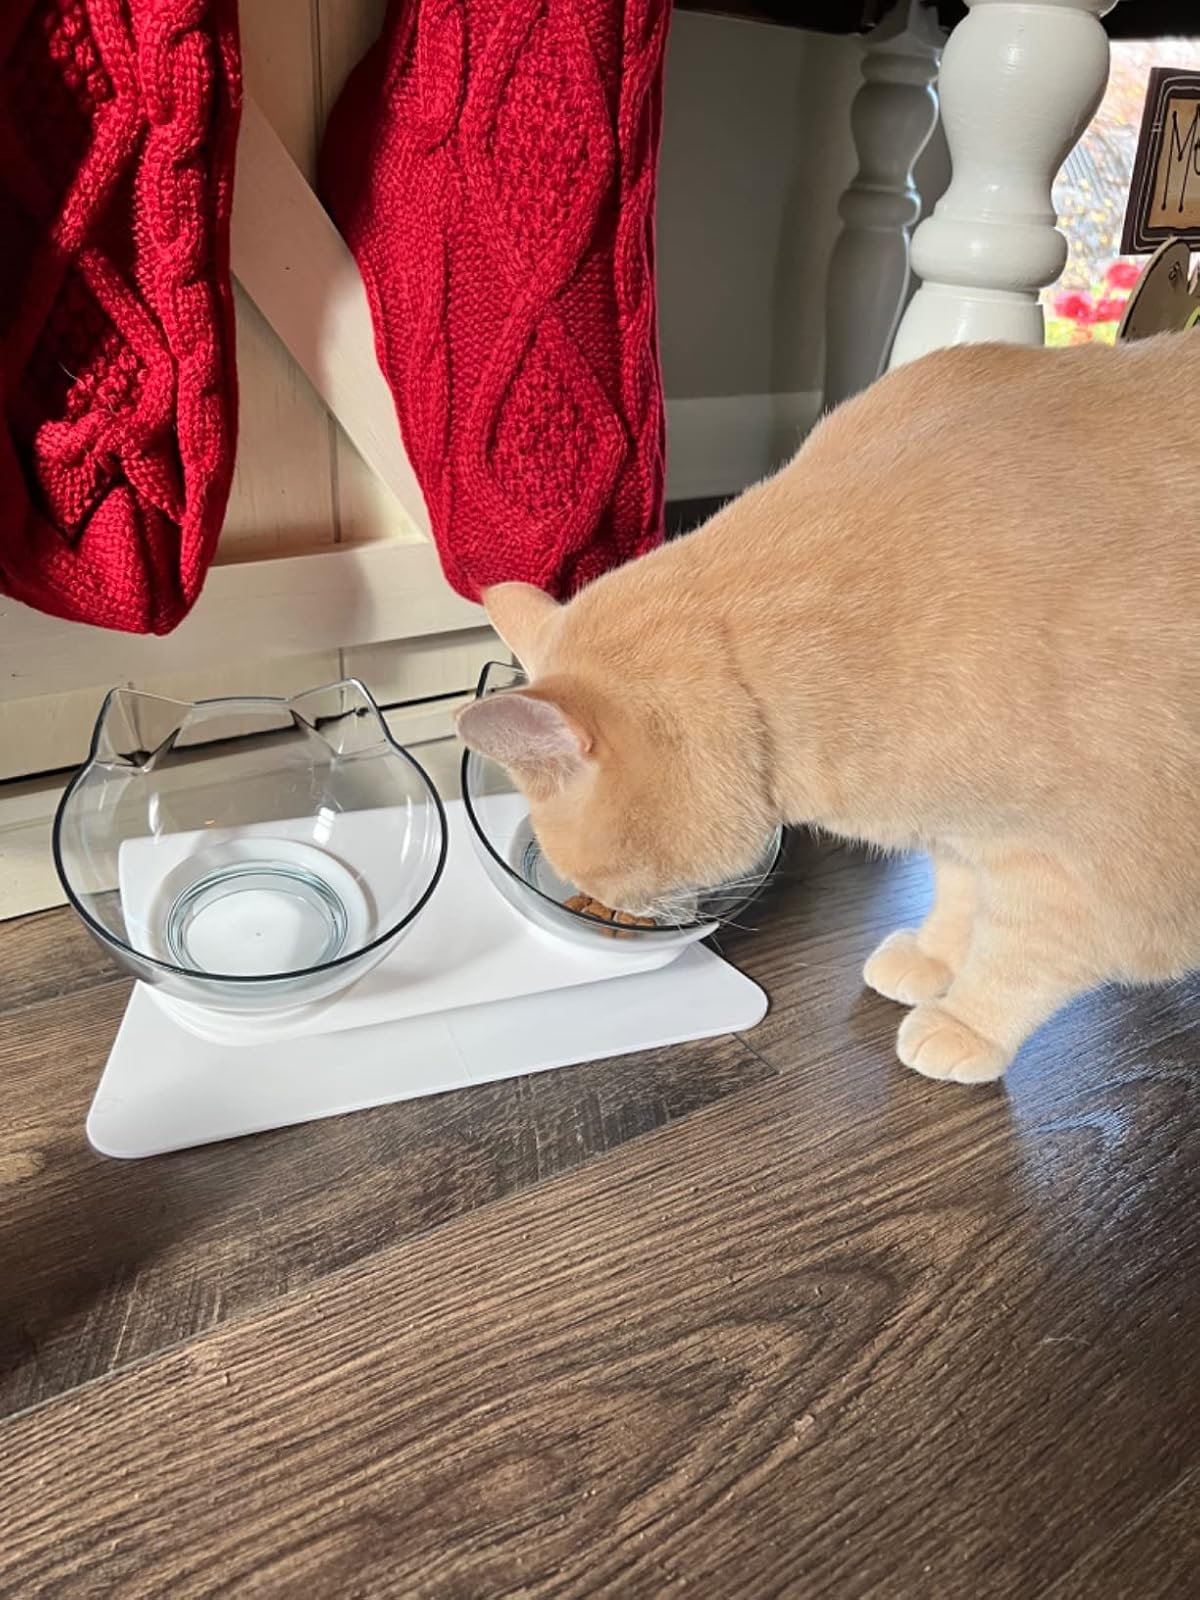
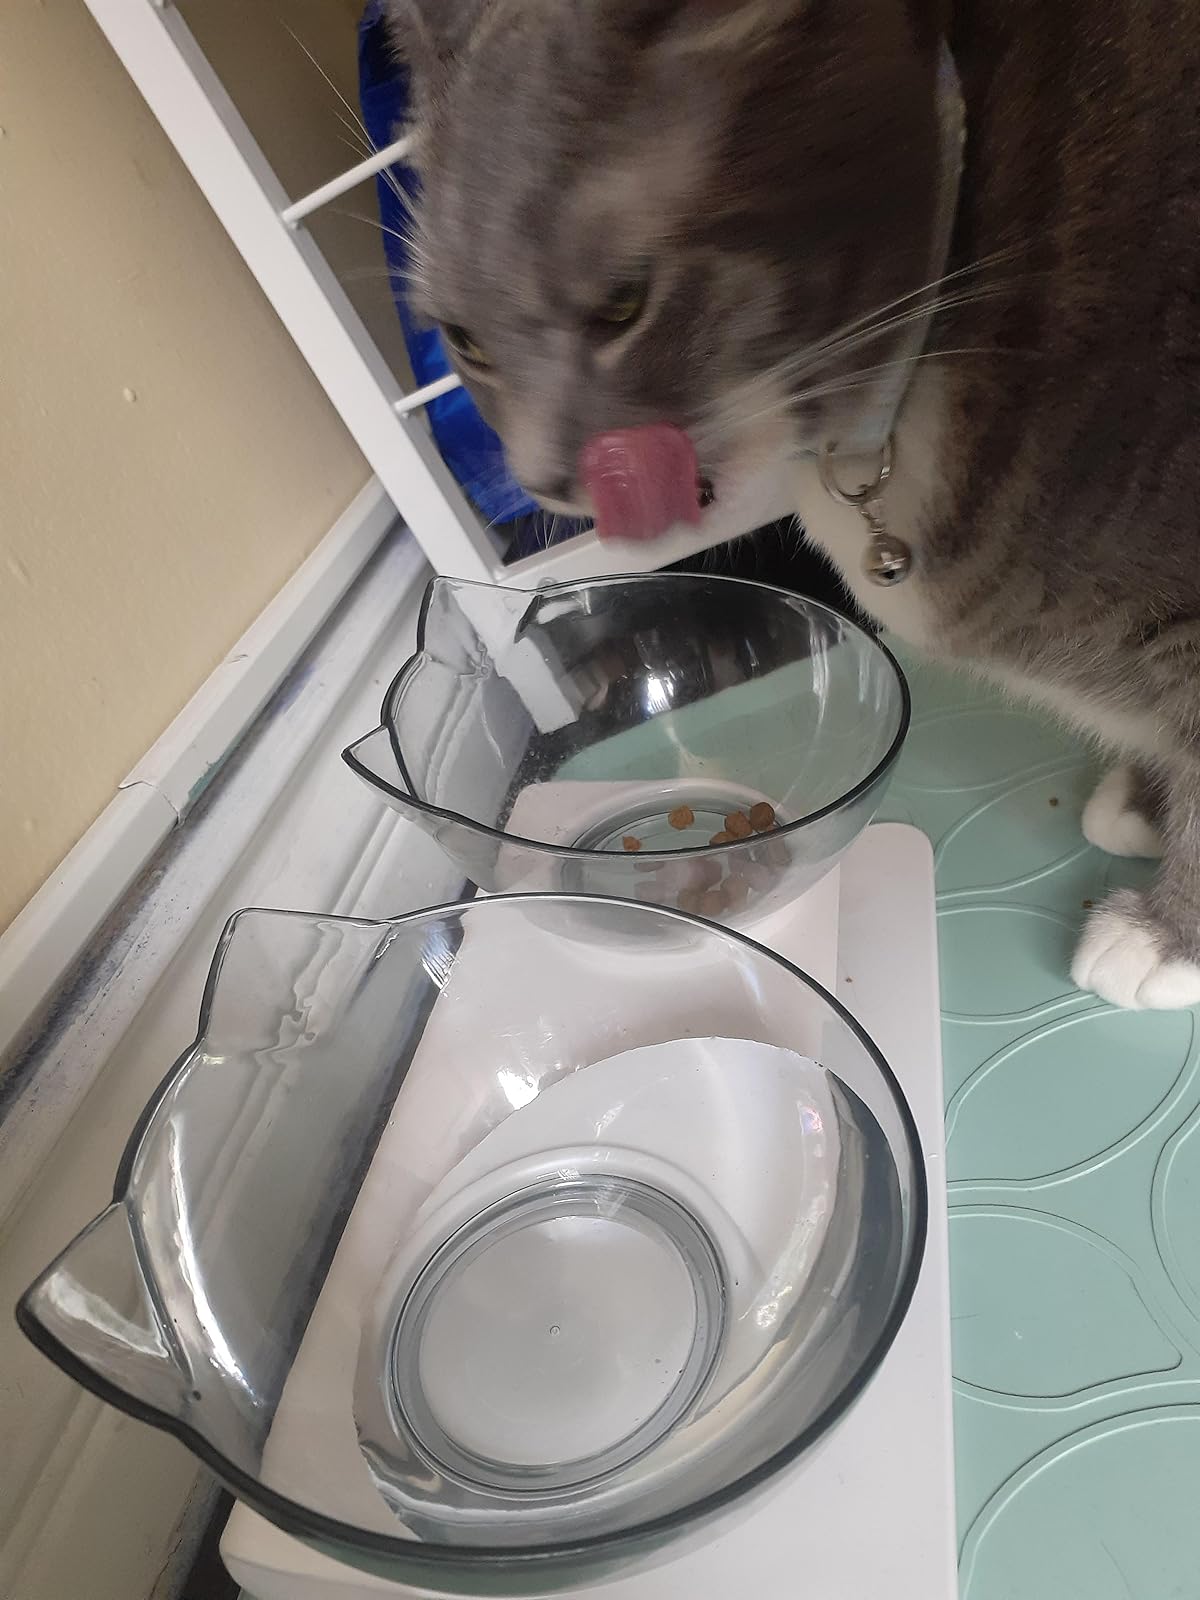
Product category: items_bowl
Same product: yes